Denny Doyle

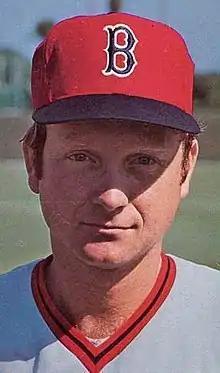
Doyle, c. 1976

Robert Dennis Doyle (January 17, 1944 – December 20, 2022) was an American professional baseball second baseman who played in Major League Baseball (MLB) for the Philadelphia Phillies, California Angels, and Boston Red Sox. Listed at and , he batted left-handed and threw right-handed.